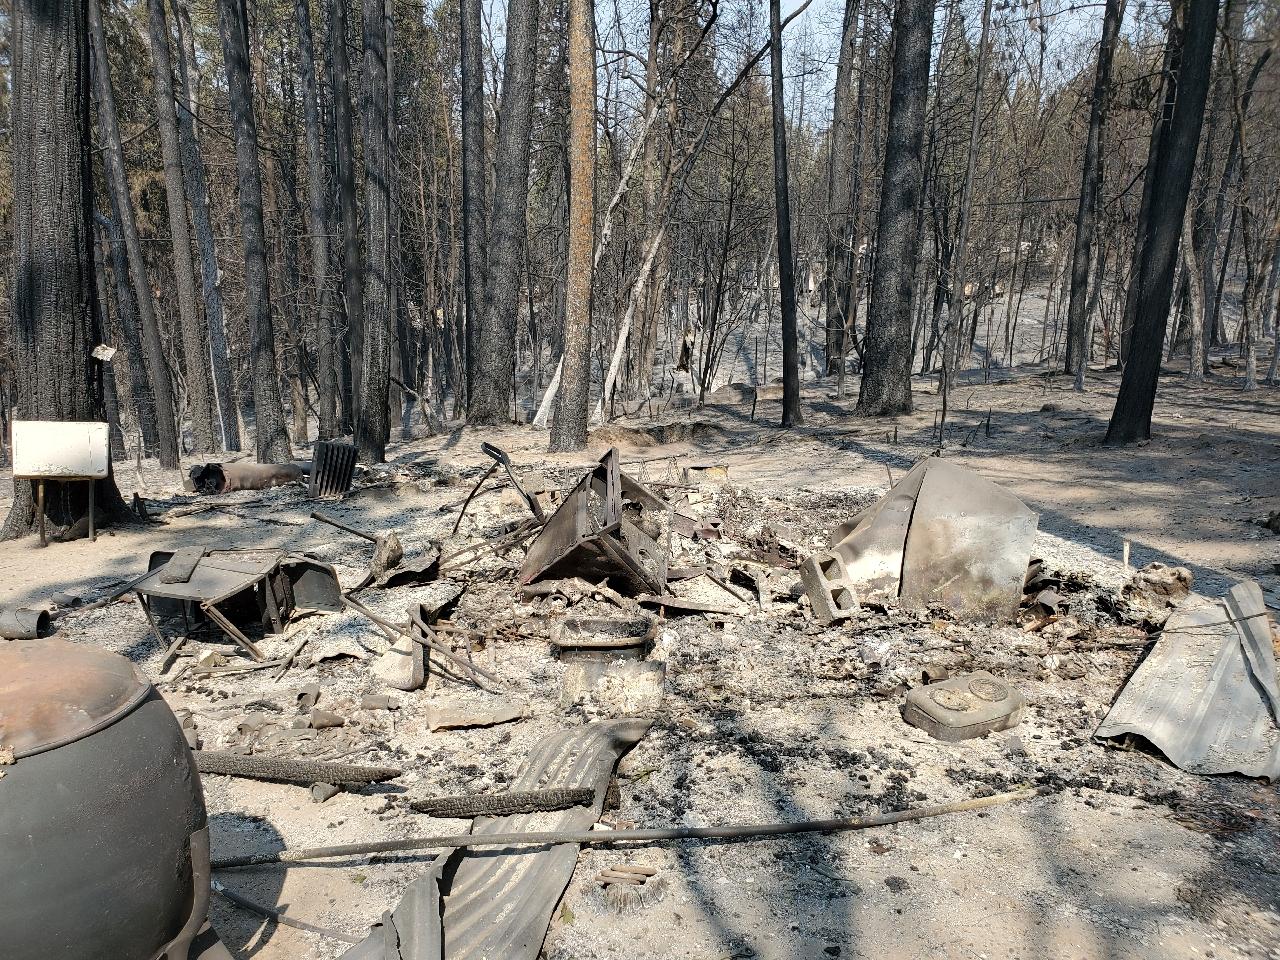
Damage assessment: destroyed